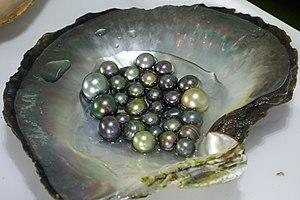
Pearl production in Halong Bay (Vietnam).